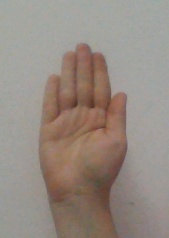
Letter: seen